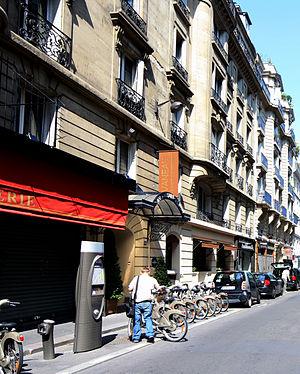
La rue Vaneau est une voie située dans le quartier des Invalides du 7ᵉ arrondissement de Paris.